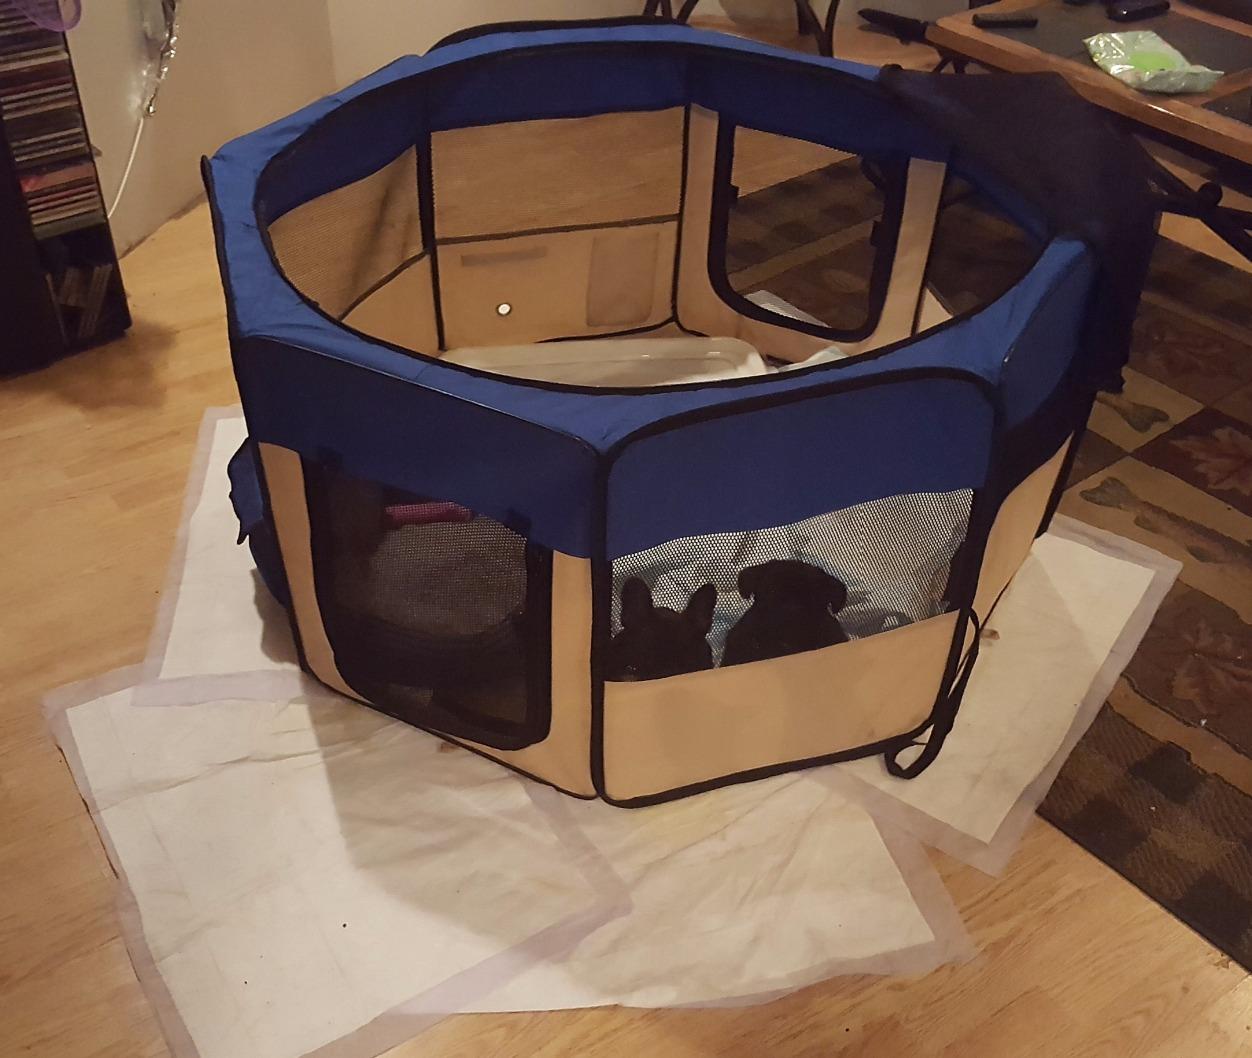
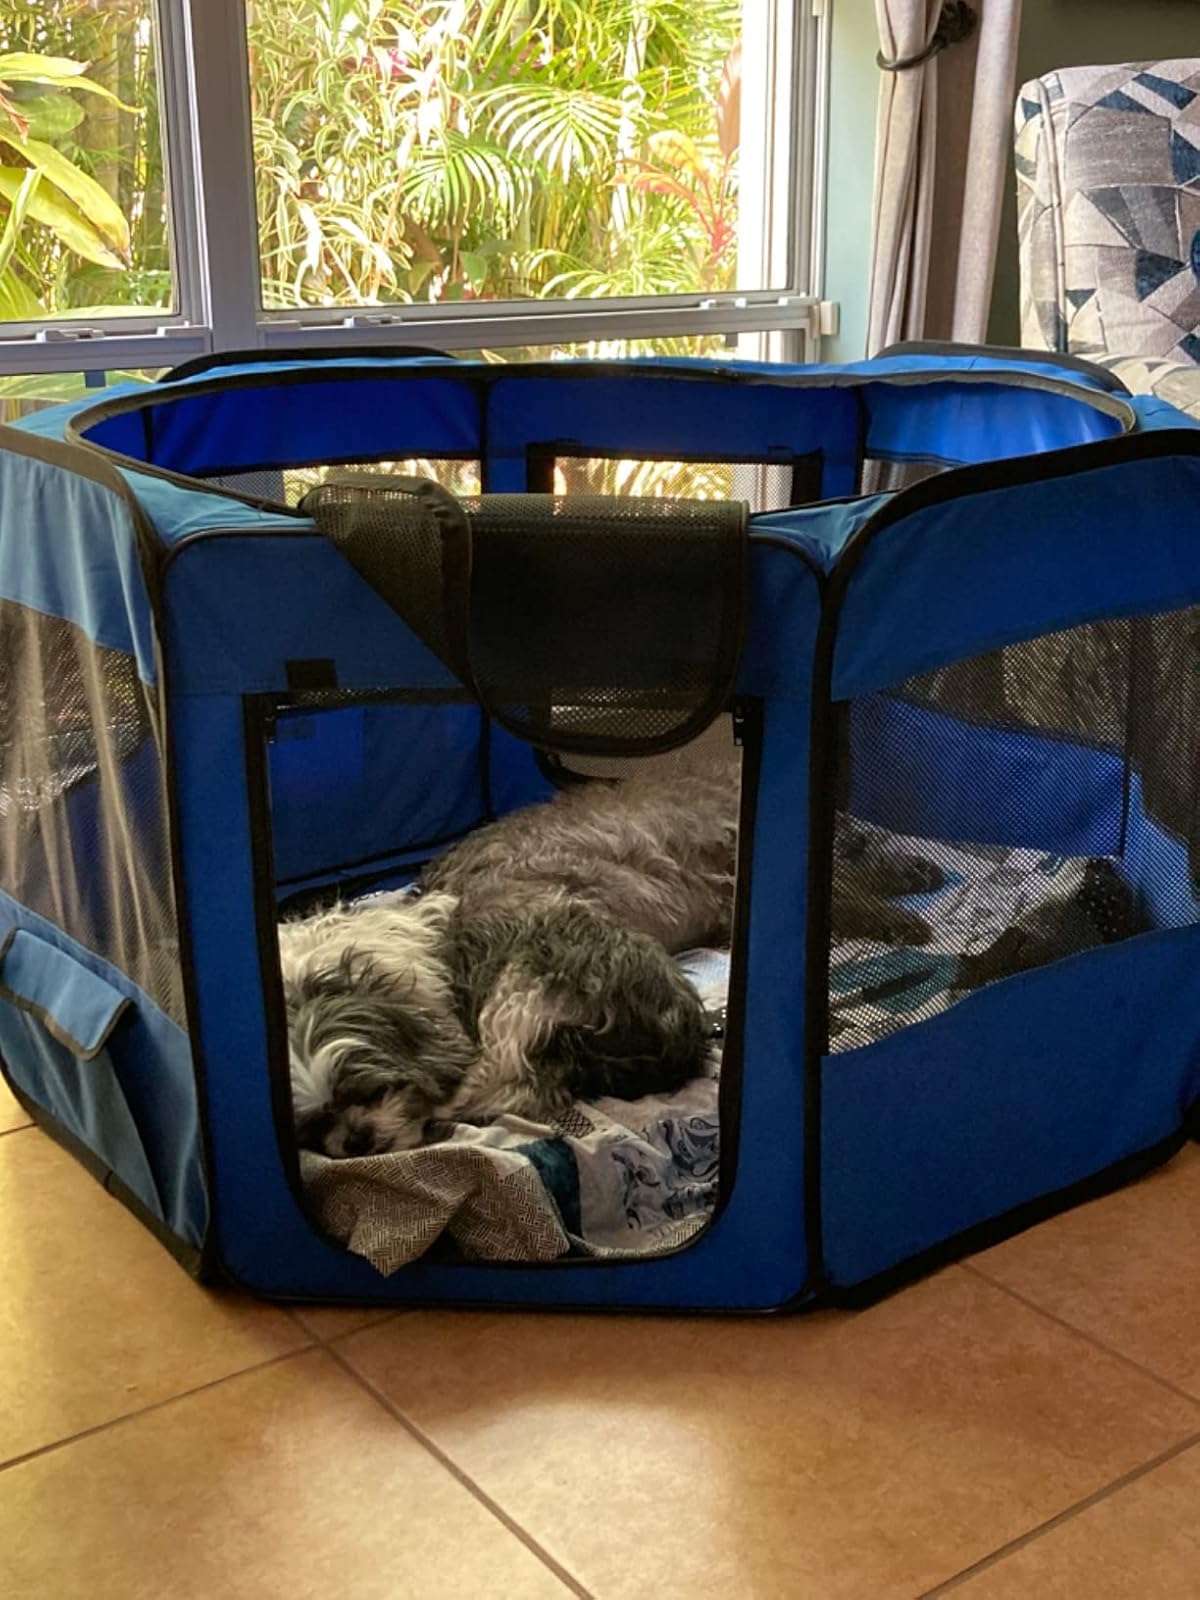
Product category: items_kennel
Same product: no